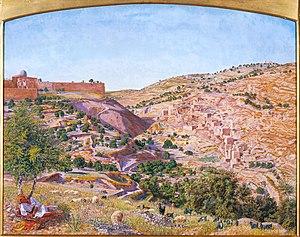
Thomas Seddon est un artiste peintre anglais. À partir de 1853, il travailla au Caire où il produisit des peintures de paysages dans le style préraphaélite pendant sa courte carrière.. Il s'intégra à la culture du pays au point d'apprendre l'arabe et de s'habiller selon les coutumes locales. Selon son ami, le peintre William Holman Hunt, il était devenu un « indigène ». Il mourut de la dysenterie au cours de son dernier séjour en Égypte.
La vallée de Josaphat est une vallée située à proximité de Jérusalem et du mont des Oliviers en Israël. L'endroit connu sous cette dénomination est une portion de la vallée du Cédron qui se trouve précisément entre le mont du Temple et le mont des Oliviers.